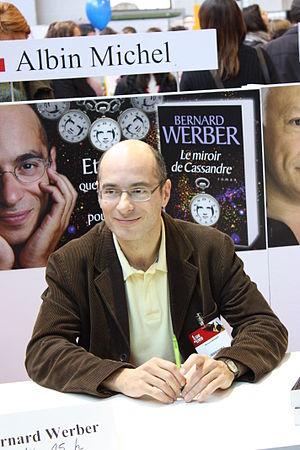
Bernard Werber durant une séance de dédicace lors de l'édition 2010 de la Foire du Livre de Bruxelles. This file was uploaded with Commonist.